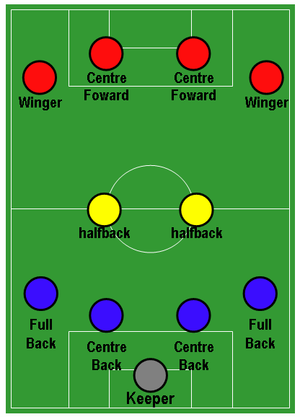
L’histoire du Football Club de Nantes, club de football français basé à Nantes, commence au mois d'avril 1943 par le regroupement de plusieurs clubs nantais dont la Saint-Pierre de Nantes, le principal club amateur de la ville. Le FC Nantes prend le statut professionnel en 1945 lors de la montée dans le championnat national de deuxième division. Le club doit attendre ensuite une vingtaine d'années avant d'accéder, sous l'impulsion de son entraîneur José Arribas, au championnat de France de première division, qu'il remporte deux fois dans la foulée en 1965 et 1966 grâce au jeu offensif, collectif et agréable de ses « Canaris », salué par la France entière. Grâce à cette école de jeu, à la stabilité de son effectif et de son encadrement et à son centre de formation, l'un des premiers et des plus performants, le FCN maintient ses résultats sous Jean Vincent, puis sous Jean-Claude Suaudeau, disciple d'Arribas, et sous Raynald Denoueix, disciple des deux précédents.